Travis Ishikawa

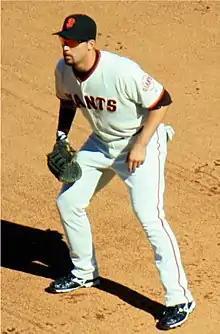
Ishikawa with the Giants in 2009

Travis Takashi Ishikawa (born September 24, 1983) is an American former professional baseball first baseman and current minor league coach. He played for the San Francisco Giants, Milwaukee Brewers, Baltimore Orioles, New York Yankees, and Pittsburgh Pirates. Ishikawa has also filled in as an outfielder at times in his career.